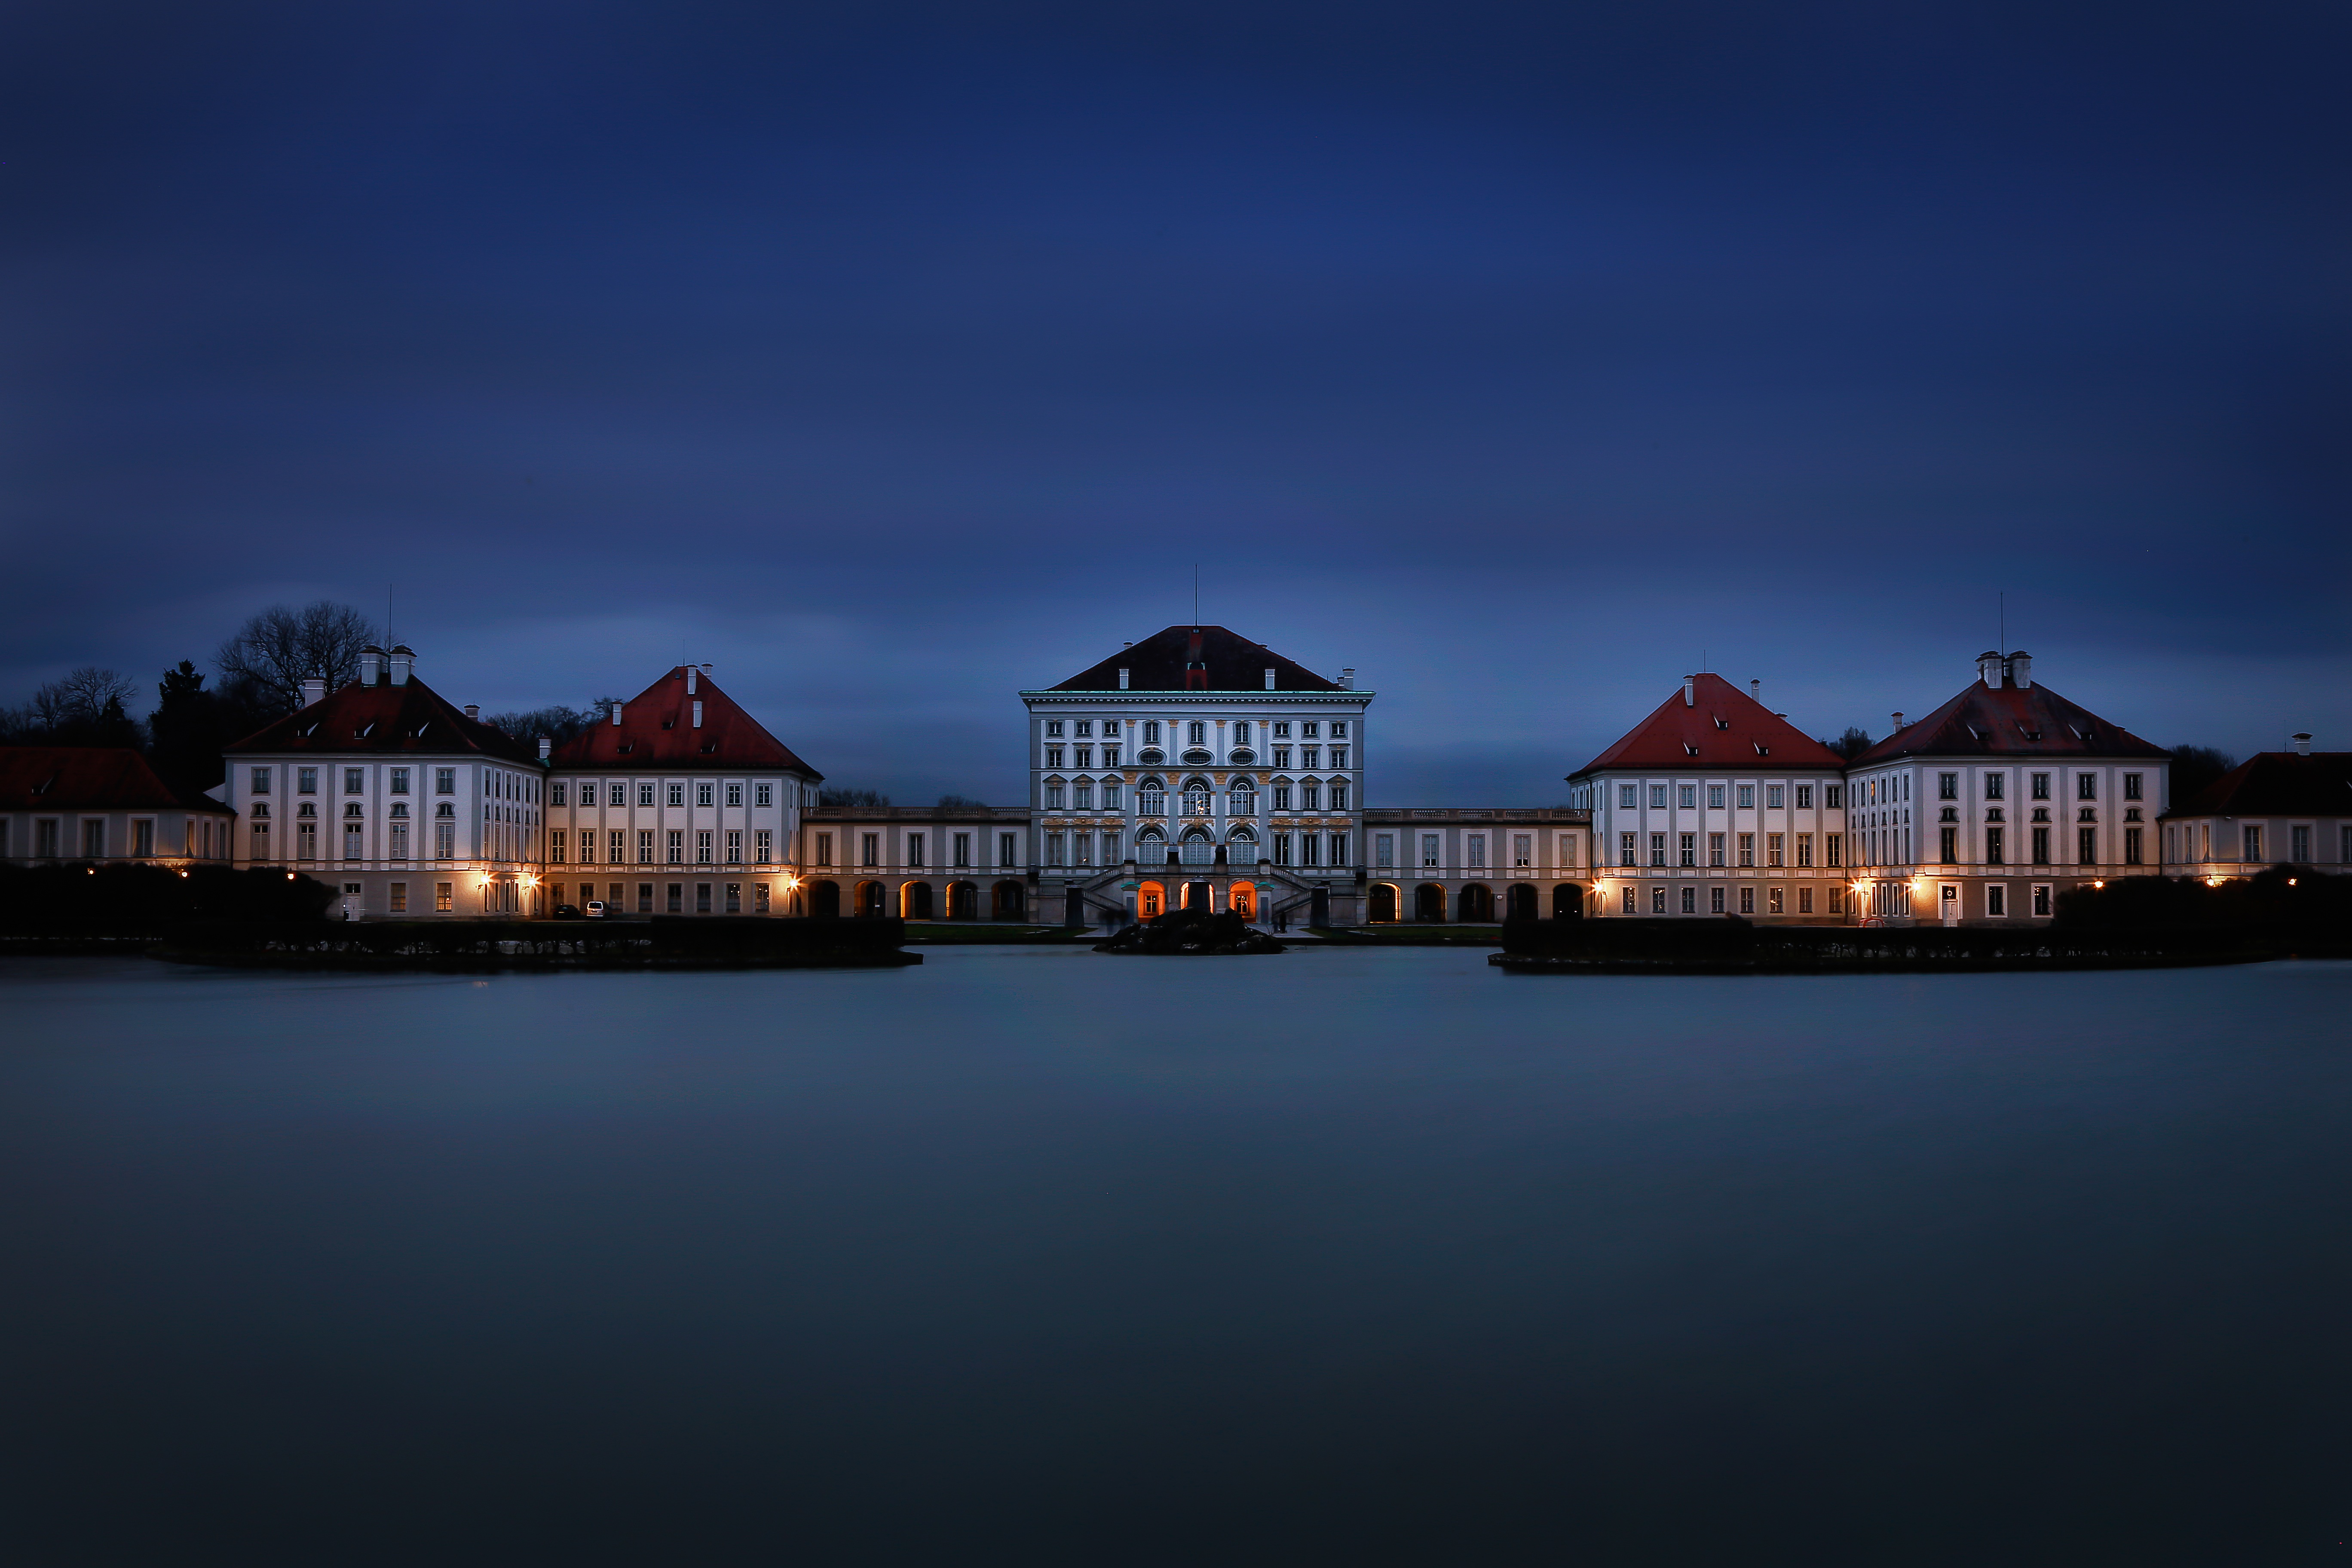
horizon, sky, sunset, skyline, night, morning, dawn, cityscape, panorama, dusk, evening, reflection, munich, blue hour, nymphenburg palace